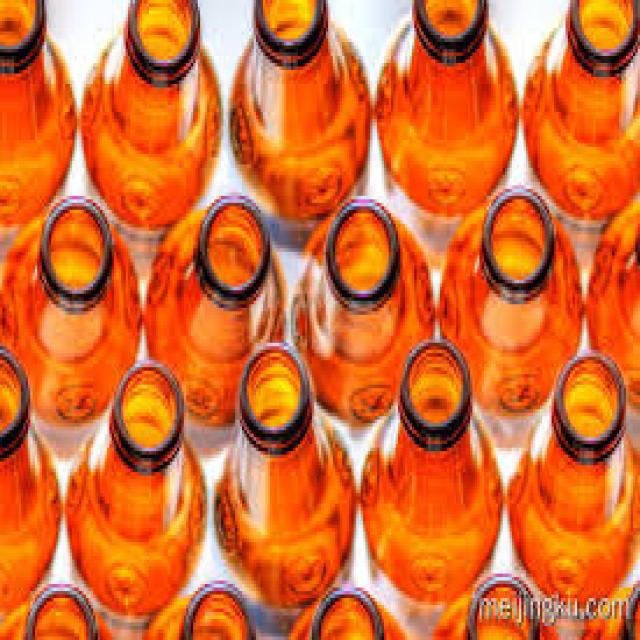
Label: Glass